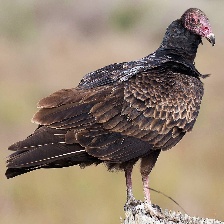
Species: TURKEY VULTURE
Scientific name: CATHARTES AURA
ImageNet parent category: vulture